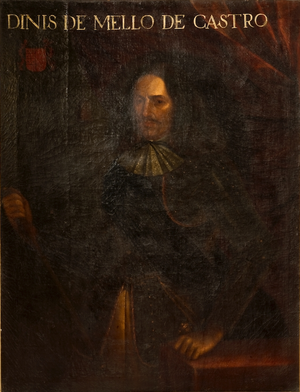
Le titre de comte das Galveias a été créé par le roi Pierre II de Portugal, le 10 novembre 1691, en faveur de Diniz de Melo e Castro.